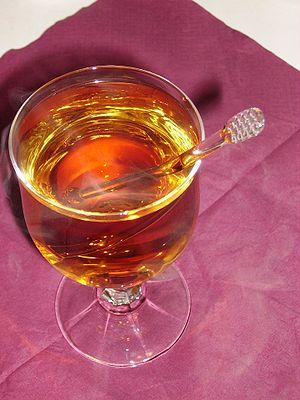
Un verre de grog Español: Una copa de grog Svenska: Ett glas grog